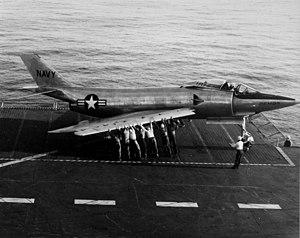
Conçu et produit par la société américaine Westinghouse Aviation Gas Turbine Division, le Westinghouse J40 aurait dû être un turboréacteur à postcombustion à hautes performances.